320th Air Refueling Squadron

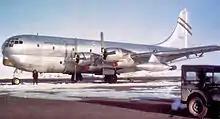
320th Air Refueling Squadron Boeing KC-97G Stratotanker 53–131 at Thule AB, Greenland, 1953.

The 320th Air Refueling Squadron is an inactive United States Air Force unit. It was last assigned to the 22d Bombardment Wing at March AFB, California, where it was inactivated on 15 September 1962.